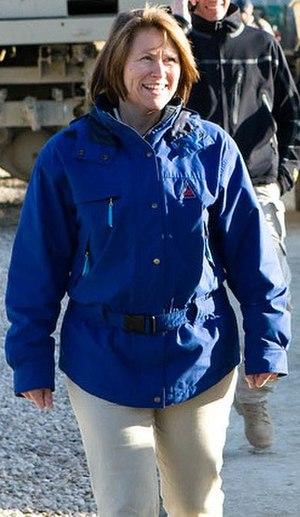
Grete Faremo, née le 16 juin 1955 à Arendal, est une ancienne politicienne norvégienne, avocate et femme d’affaires.